Occlusion (dentistry)

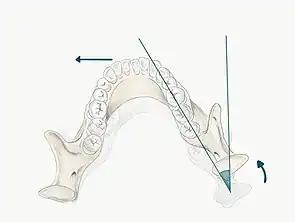
Bennet Angle - The TV (orbiting) condyle, as the mandible moves (progressive side shift). "(Institute of Dentistry Aberdeen University)"

Mandibular movements are guided by two different systems; the ‘posterior’ guidance system and the ‘anterior’ guidance system